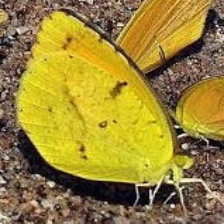
Species: SLEEPY ORANGE
Butterfly family (ImageNet category): sulphur_butterfly